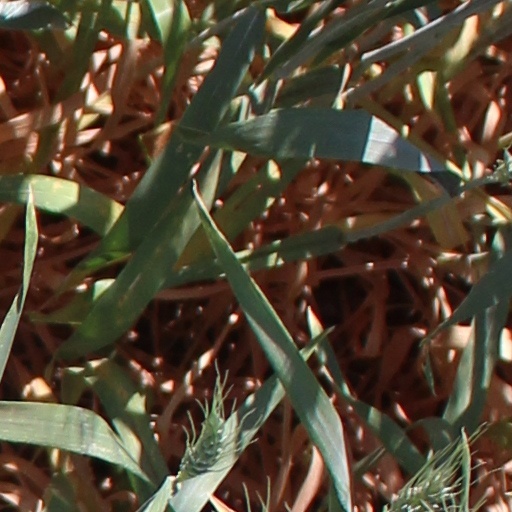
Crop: wheat